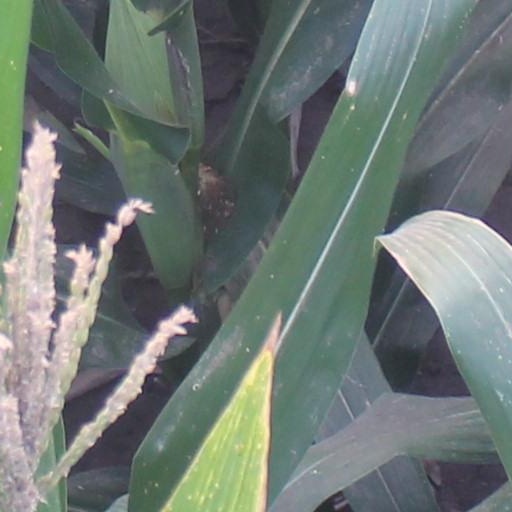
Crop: maize; corn